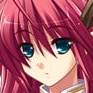
Portrait style: Anime Portrait